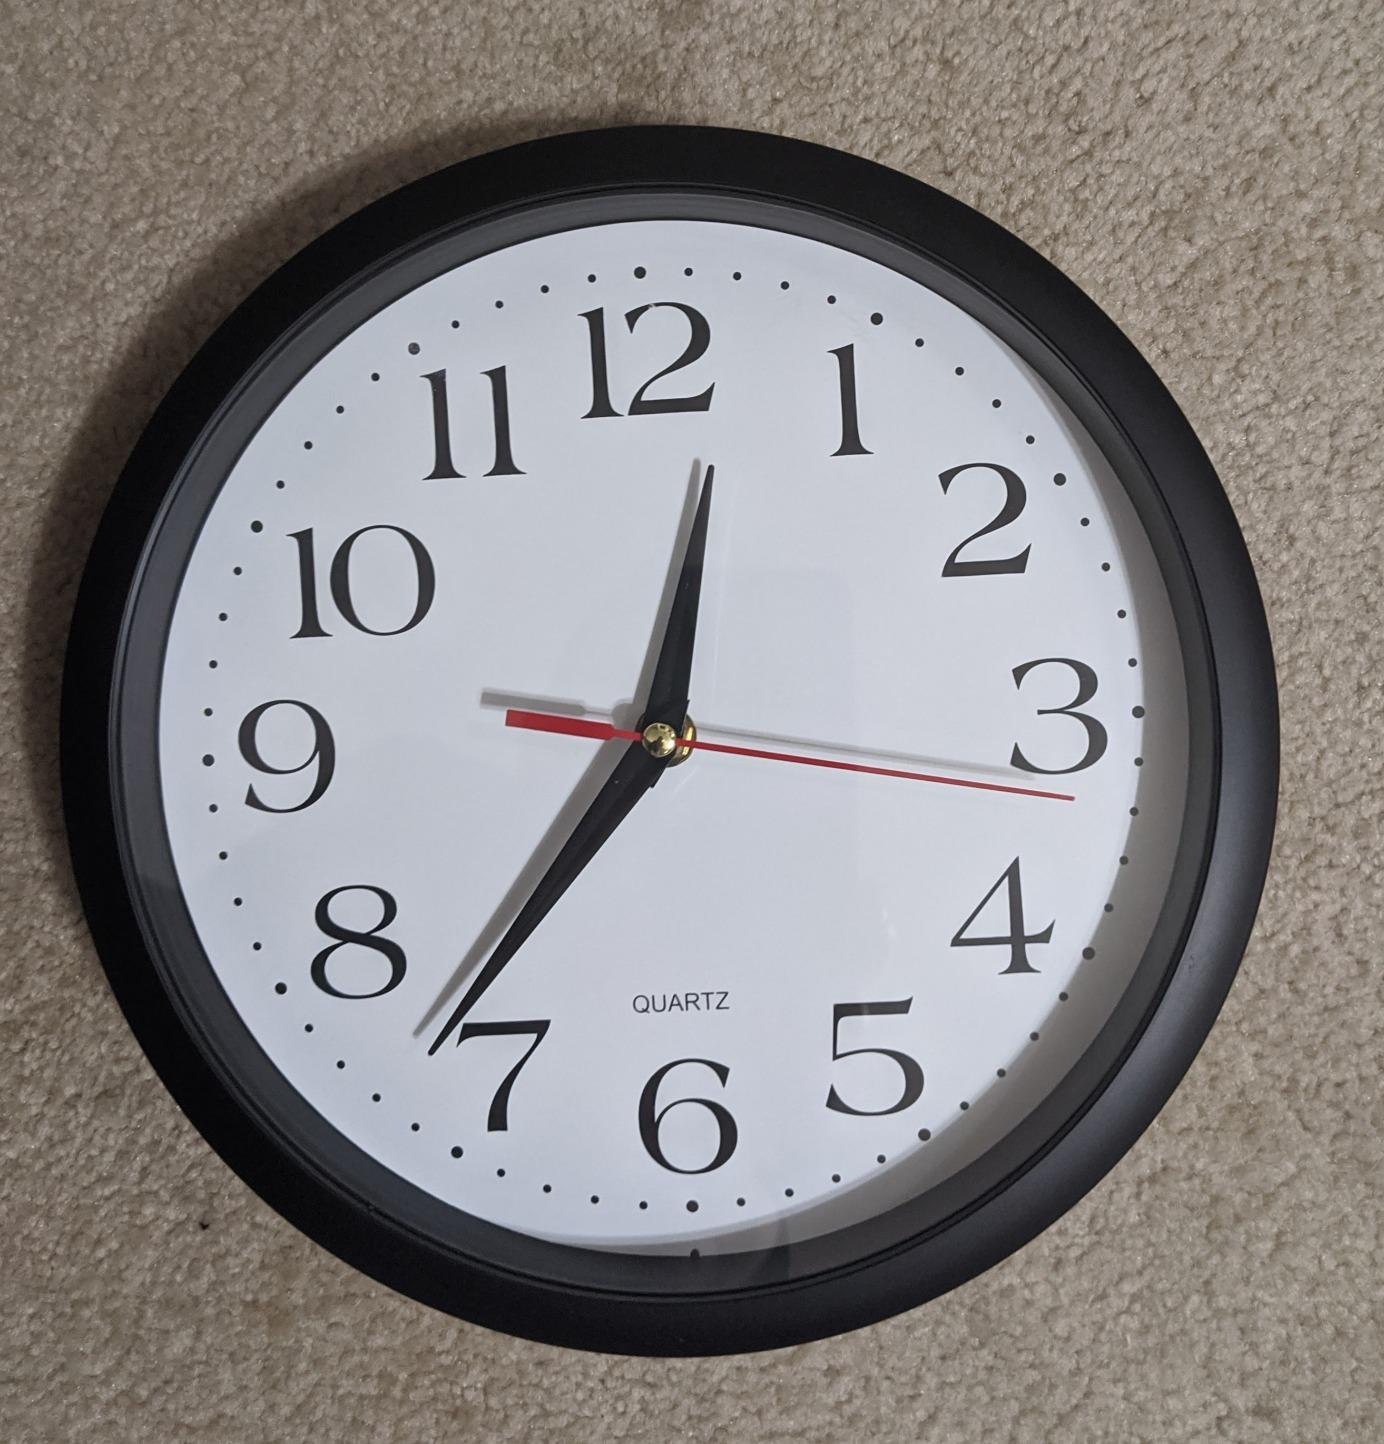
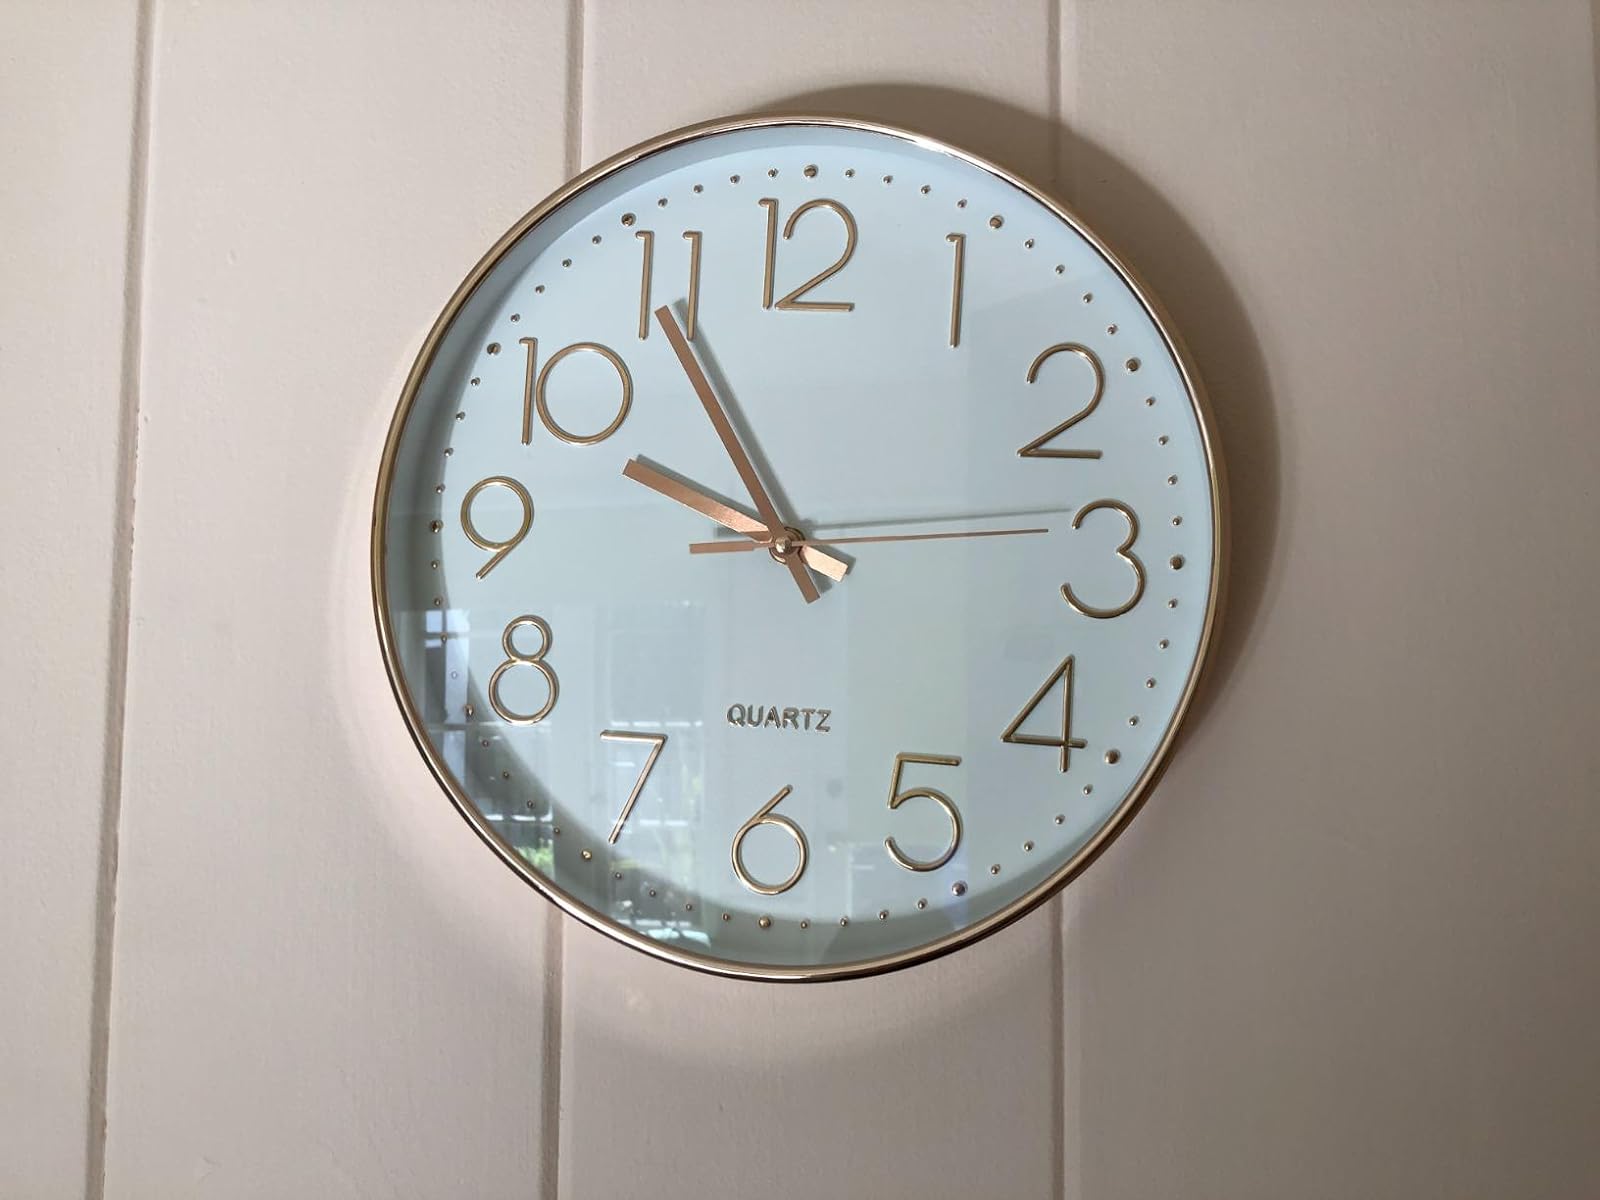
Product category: clock
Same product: no